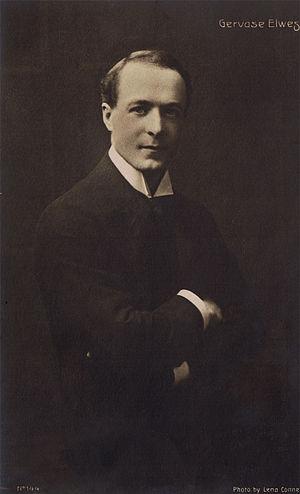
Gervase Henry Cary-Elwes, DL, mieux connu sous le nom Gervase Elwes, est un ténor anglais de grande distinction, qui a exercé une grande influence sur le développement de la musique anglaise du début des années 1900 jusqu'à sa mort prématurée en 1921 — en raison d'un accident de chemin de fer à Boston, à l'apogée de sa carrière.